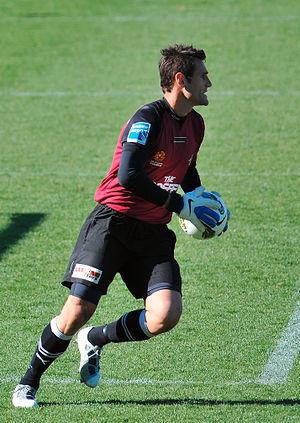
Michael Theo, né Michael Theoklitos le 11 février 1981 à Melbourne en Australie, est un footballeur australien, qui évolue au poste de gardien de but au sein du club du Brisbane Roar.